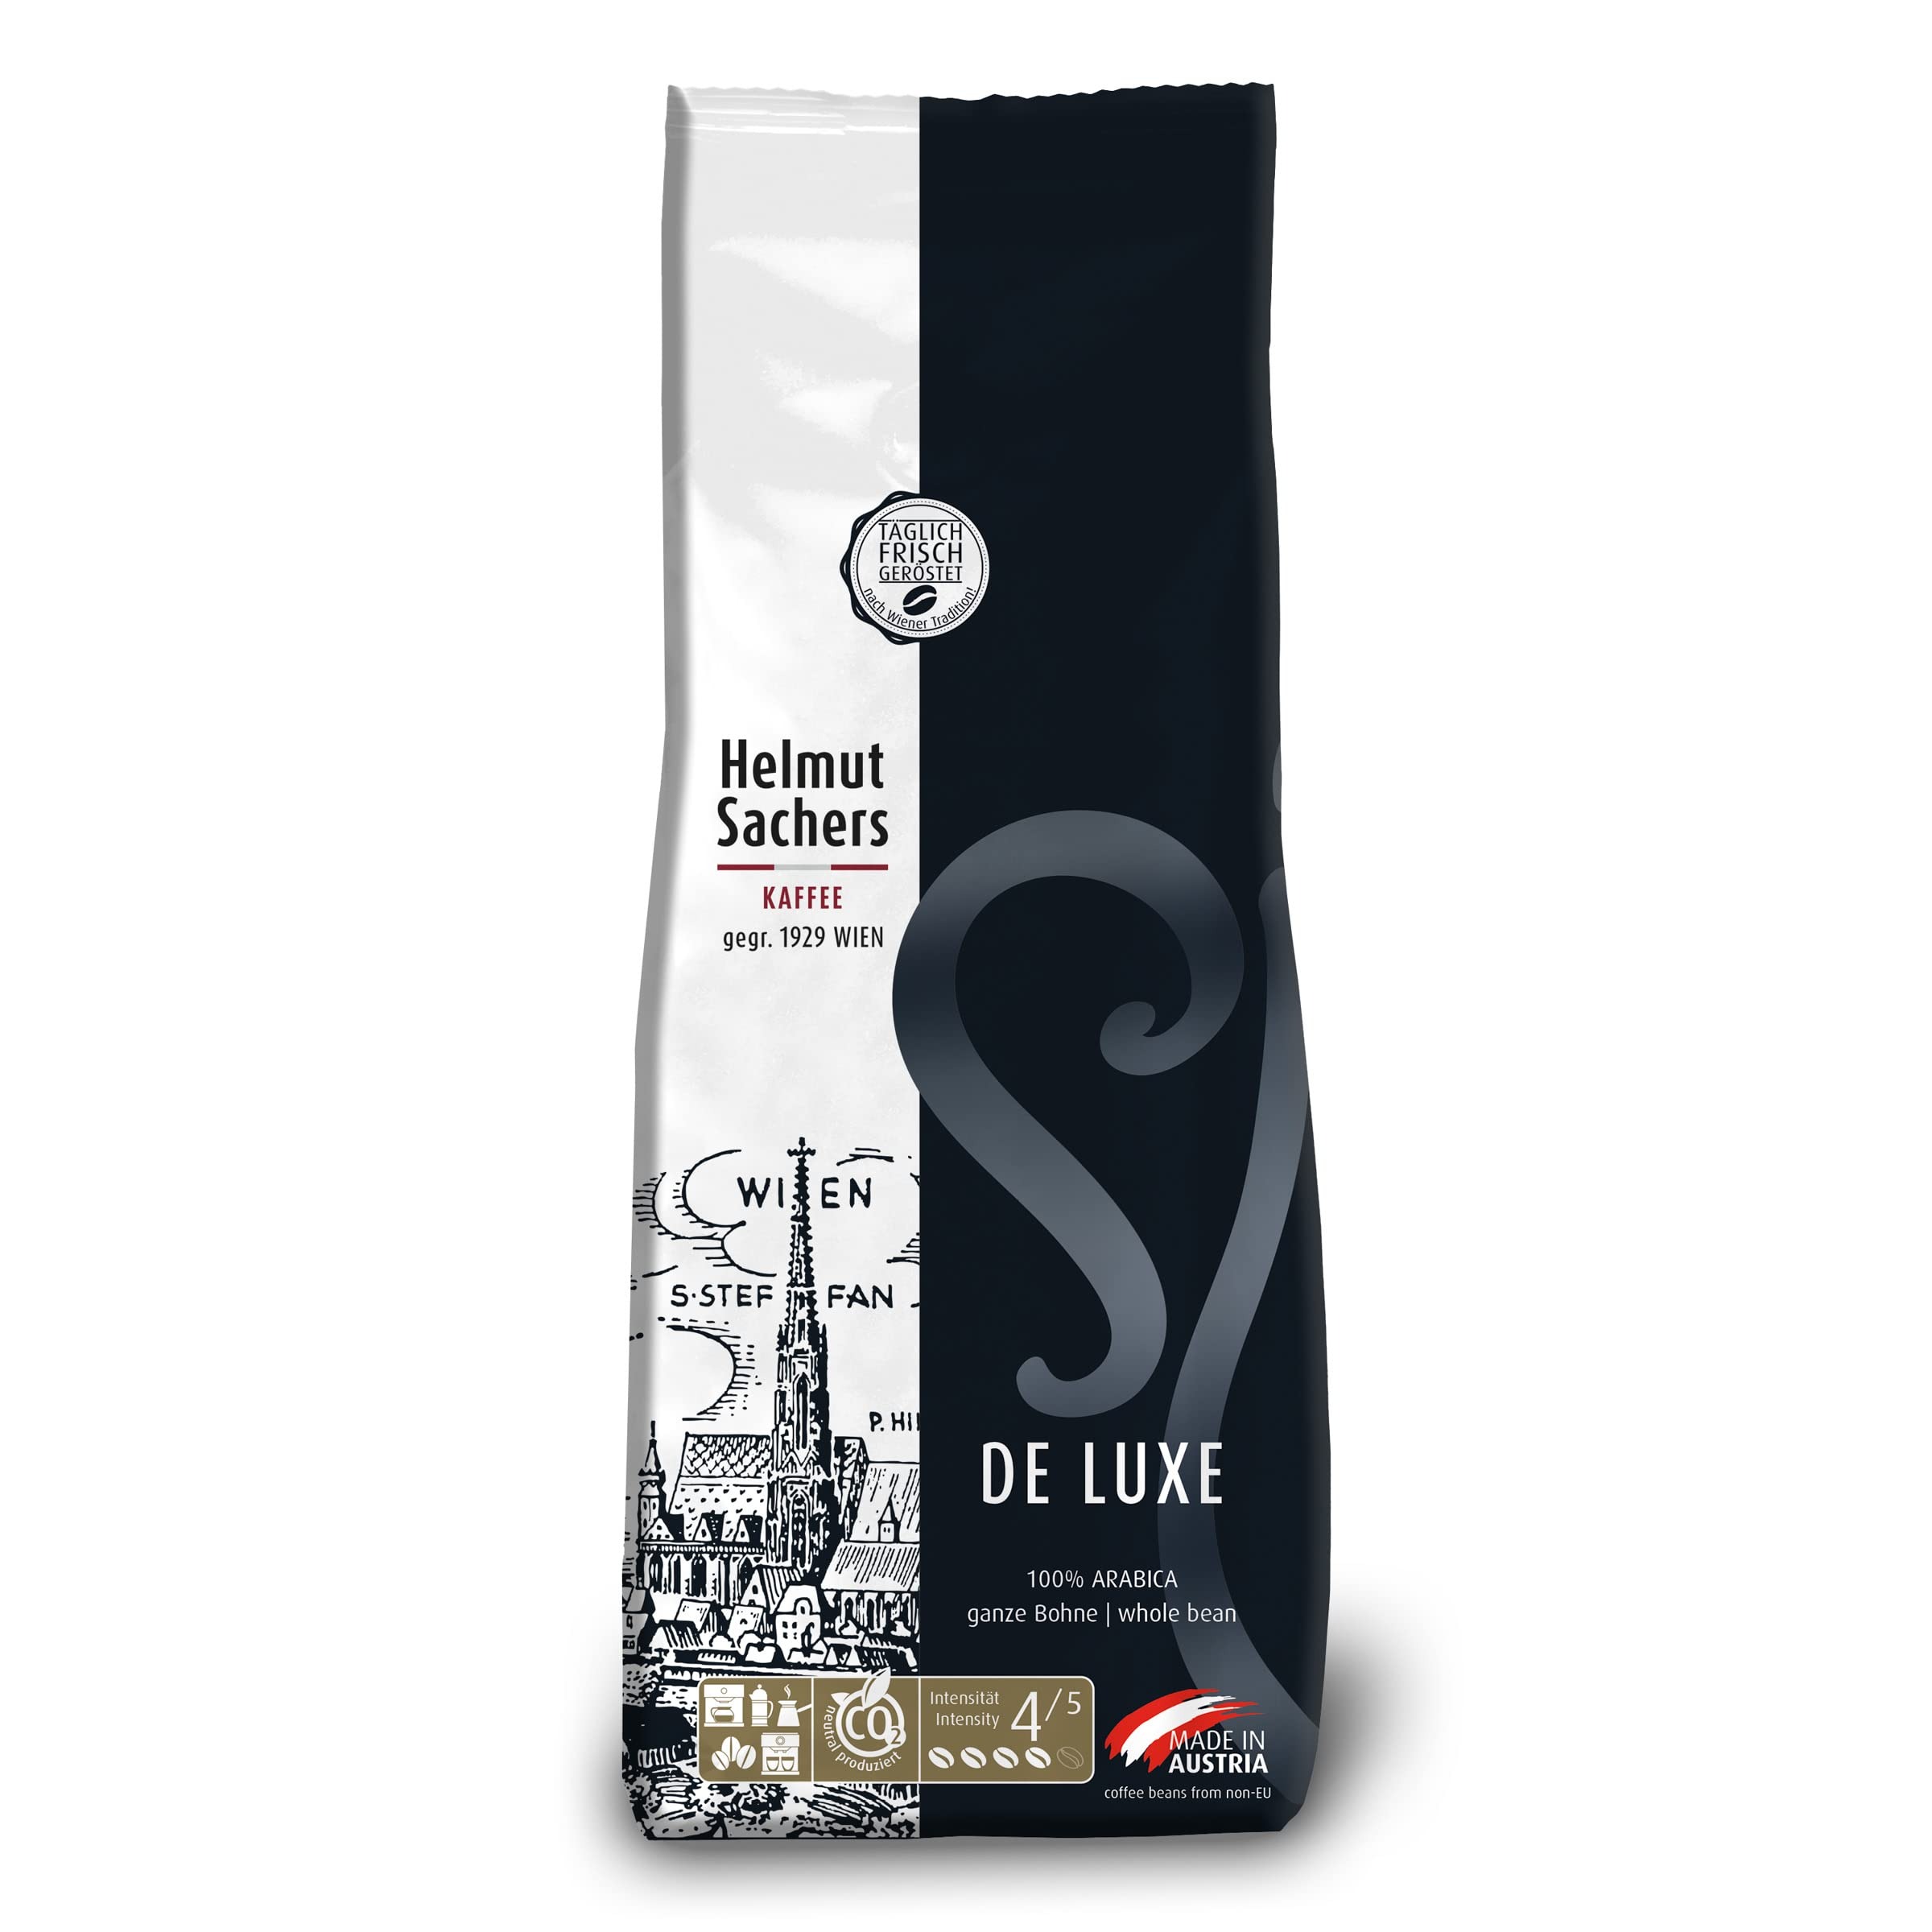
Item Name: Helmut Sachers Whole Bean Coffee, 500g (500g, DeLuxe)…
Bullet Point: Whole Bean Coffee in bag. Net 17.6oz/500g.
Value: 19.6
Unit: Ounce

Price: 21.7